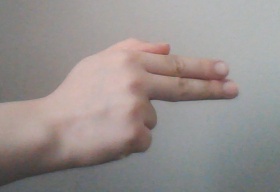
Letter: ghain